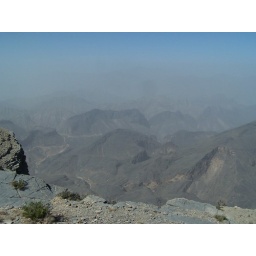
Another shot from the top of the moutains, our road can be seen winding around the mountains